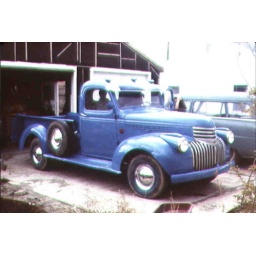
One of Grandpa Franks old chevy trucks in front of the elk street house where I grew up